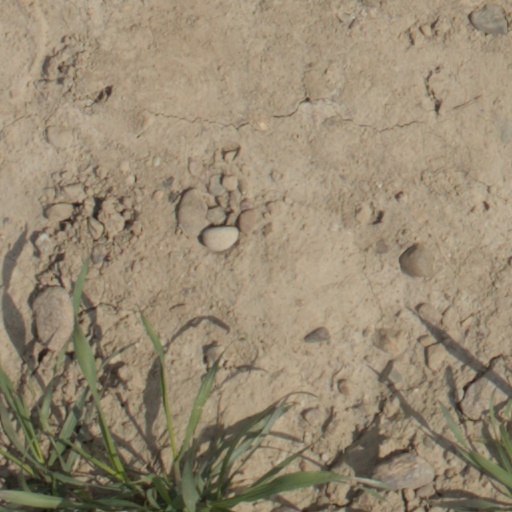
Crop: wheat